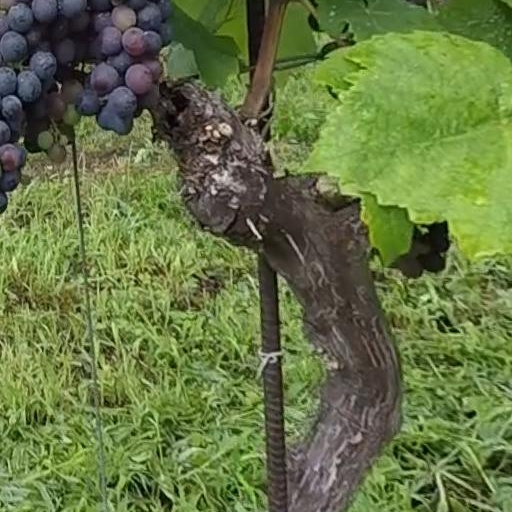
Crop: grape